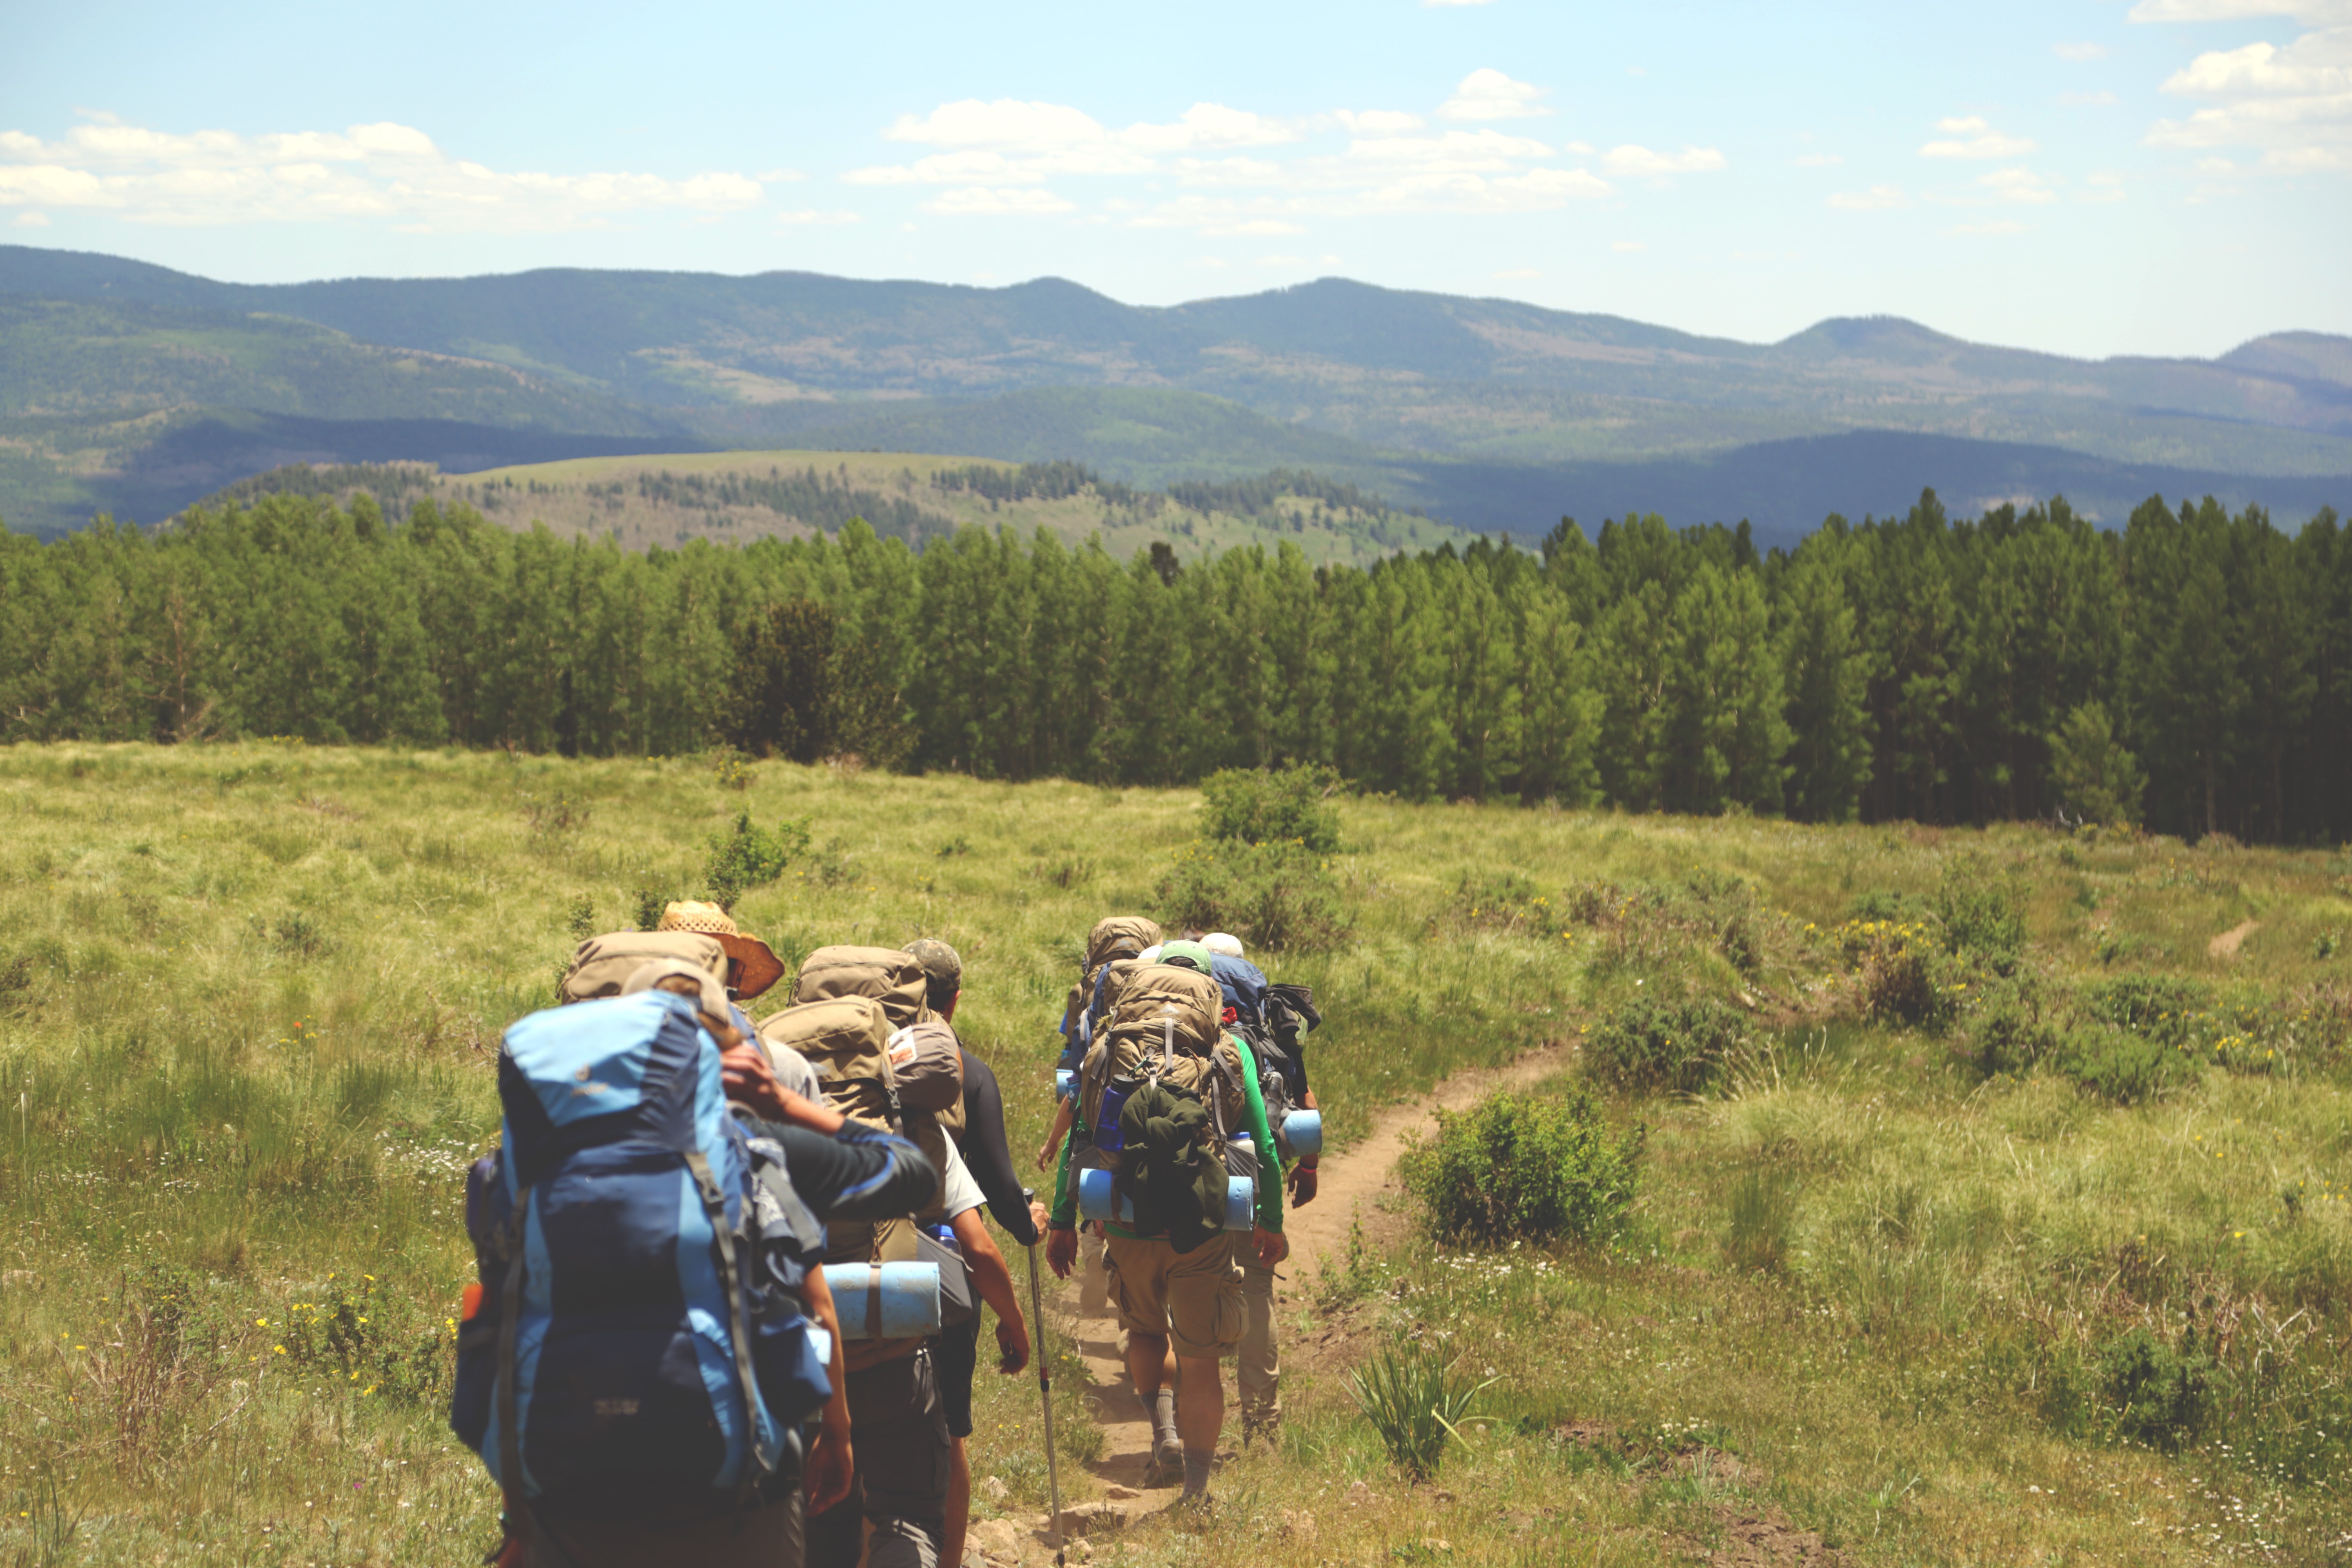
tree, nature, wilderness, walking, mountain, hiking, trail, field, meadow, prairie, adventure, hiker, backpacker, pasture, ranch, ridge, grassland, backpacking, plateau, ecosystem, steppe, trail riding